Mixtec

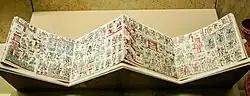
Codex Zouche-Nuttall Mixtec British Museum.

The Mixtec area, both historically and currently, corresponds roughly to the western half of the state of Oaxaca, with some Mixtec communities extending into the neighboring state of Puebla to the north-west and also the state of Guerrero. The Mixtec people and their homelands are often subdivided into three geographic areas: The "Mixteca Alta" or Highland Mixtec living in the mountains in, around, and to the west of the Valley of Oaxaca; the "Mixteca Baja" or Lowland Mixtec living to the north and west of these highlands, and the "Mixteca de la Costa" or Coastal Mixtec living in the southern plains and the coast of the Pacific Ocean. For most of Mixtec history, the Mixteca Alta was the dominant political force, with the capitals of the Mixtec nation located in the central highlands. The valley of Oaxaca itself was often a disputed border region, sometimes dominated by the Mixtec and sometimes by their neighbors to the east, the Zapotec.